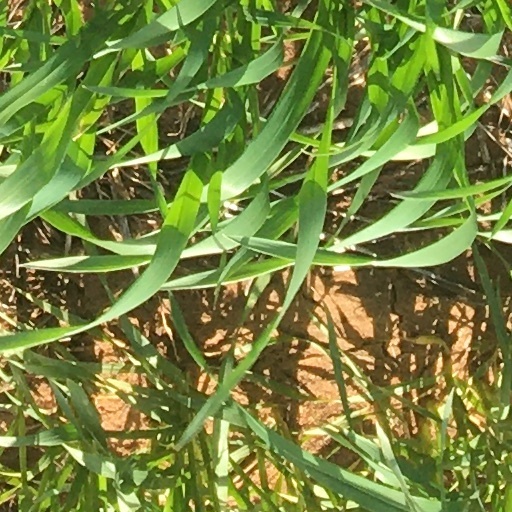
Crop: wheat